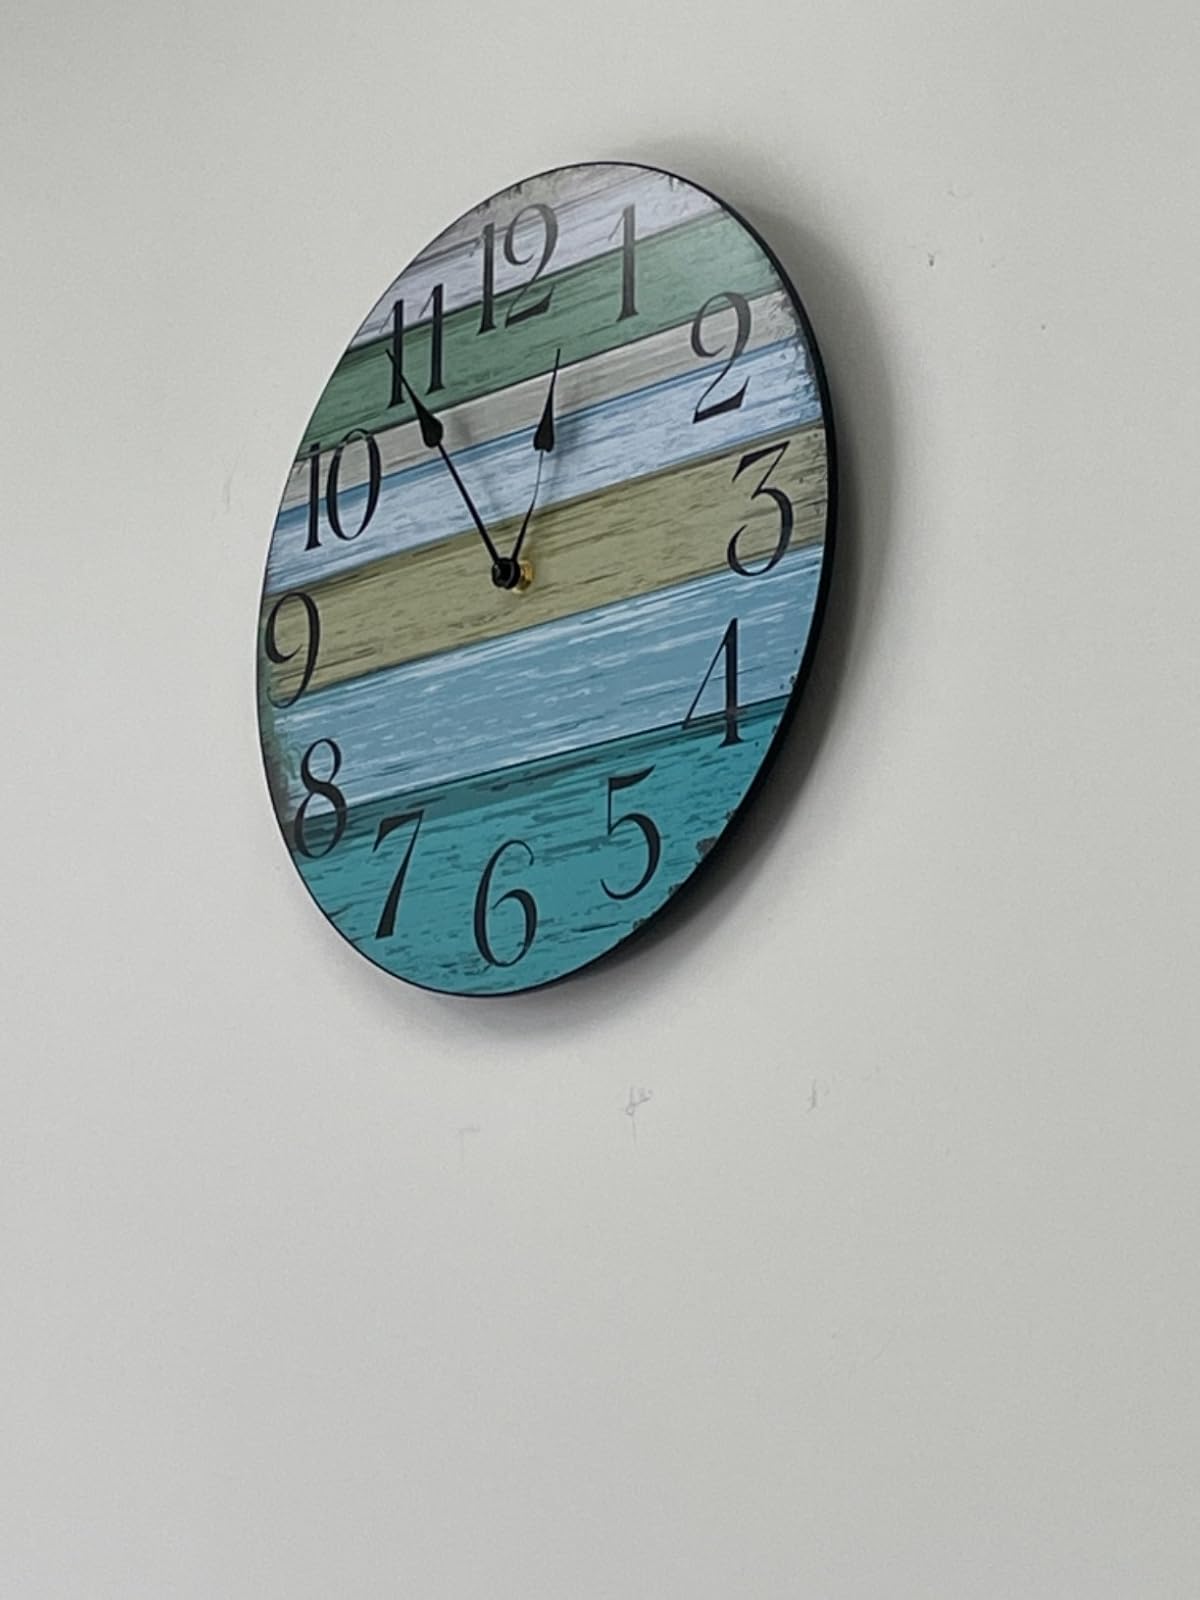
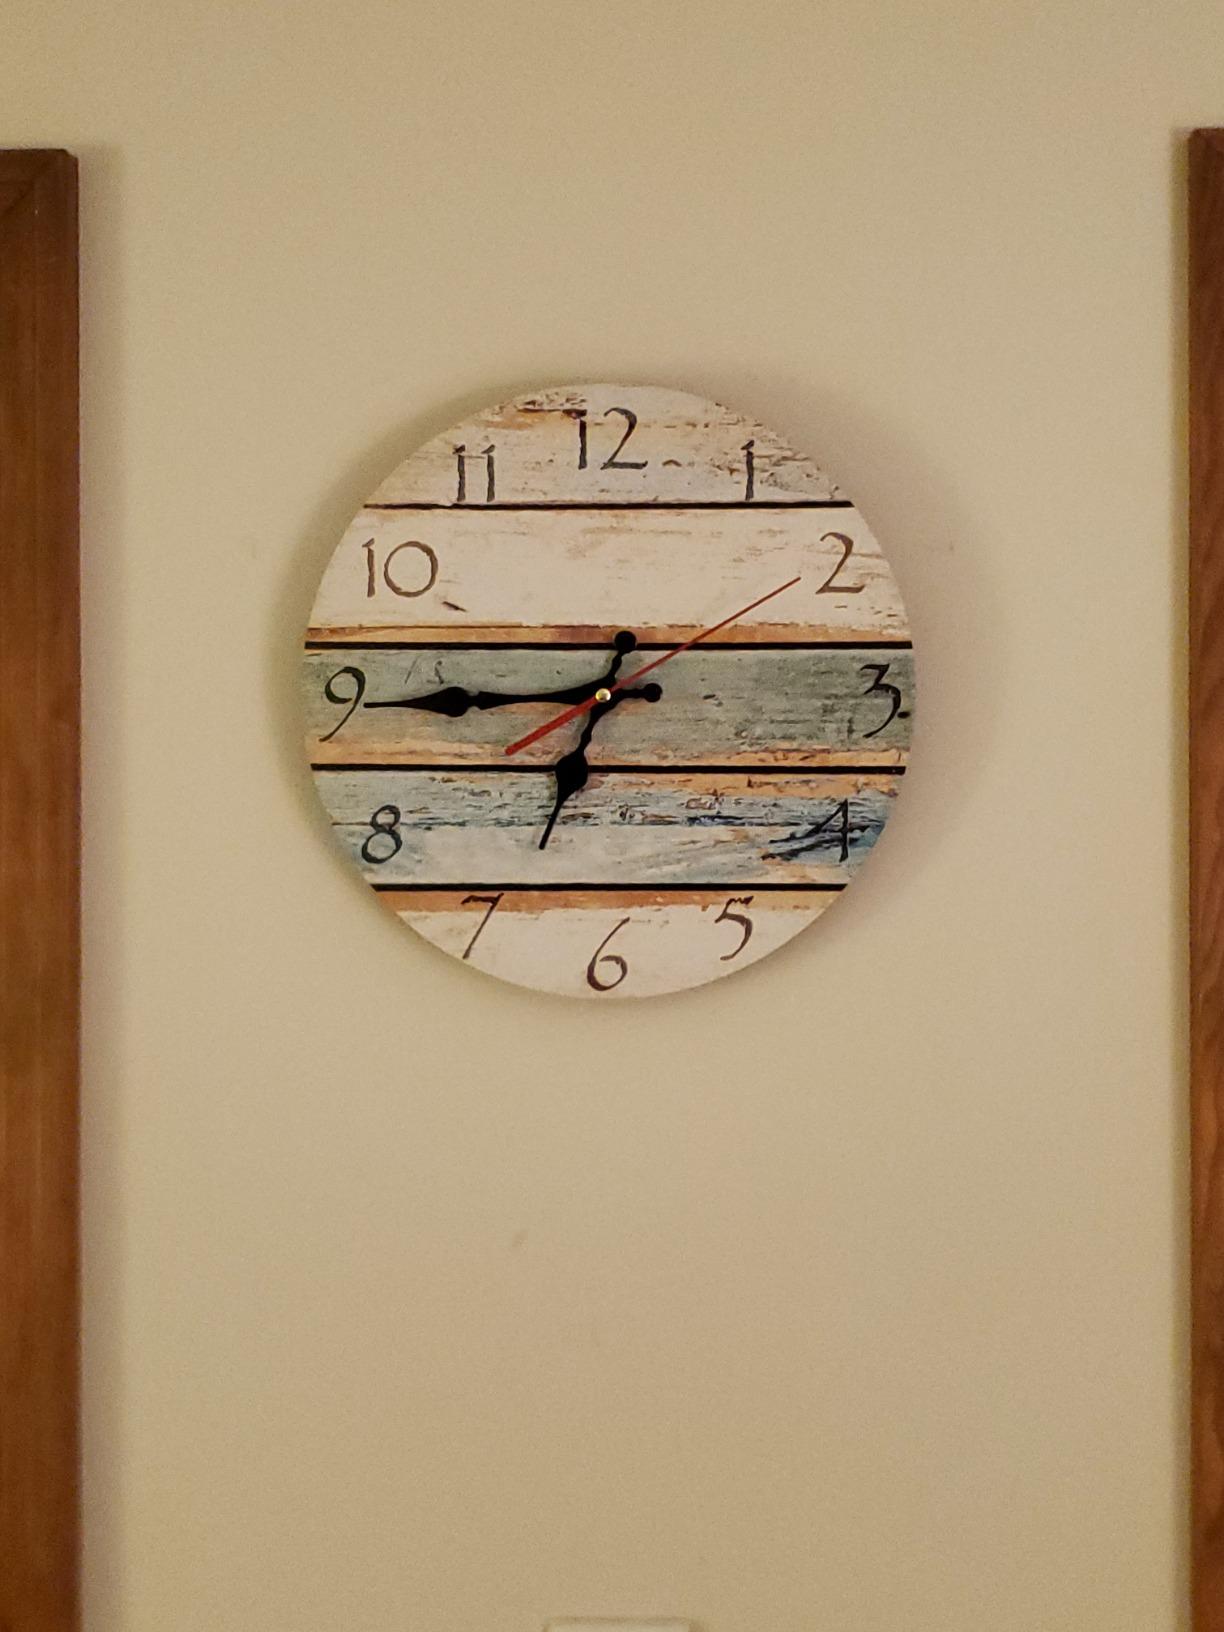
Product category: clock
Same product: no